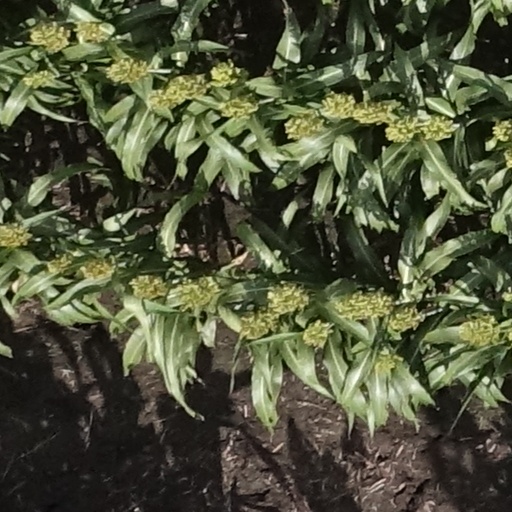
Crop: sorghum